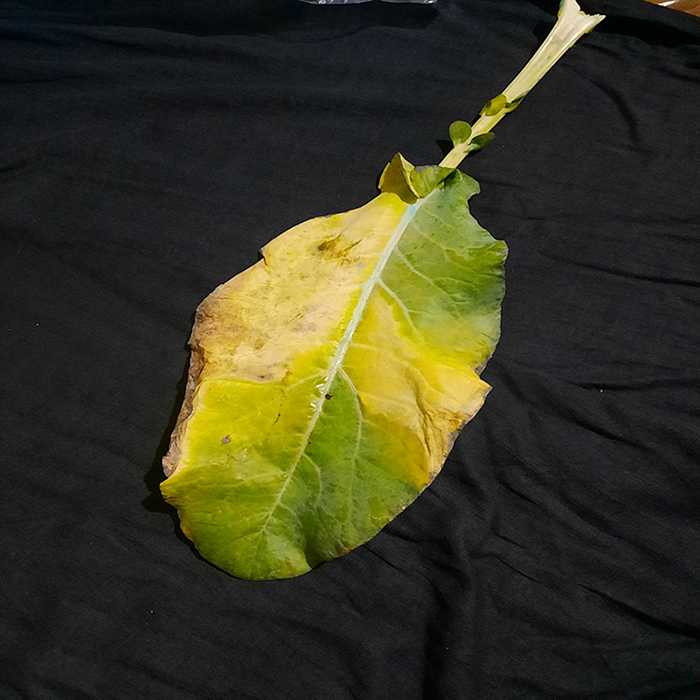
Plant: Cauliflower
Label: Black Rot